Borja Cobeaga

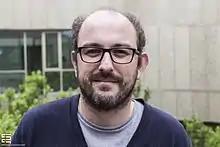
Borja Cobeaga in 2016.

Borja Cobeaga Eguillor (born 1977) is a Spanish film director and screenwriter. He was nominated for an Academy Award for Best Live Action Short Film for his 2005 film, "One Too Many".